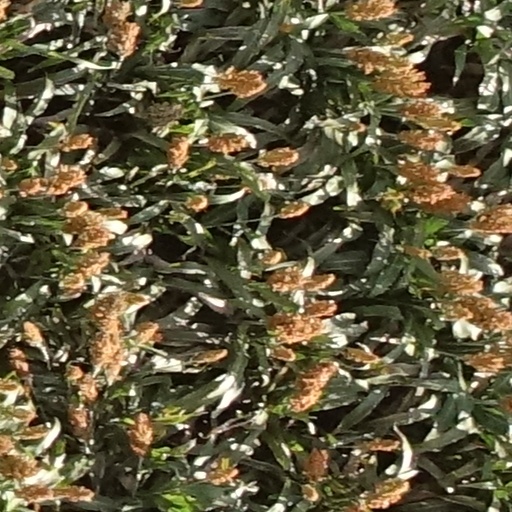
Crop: sorghum